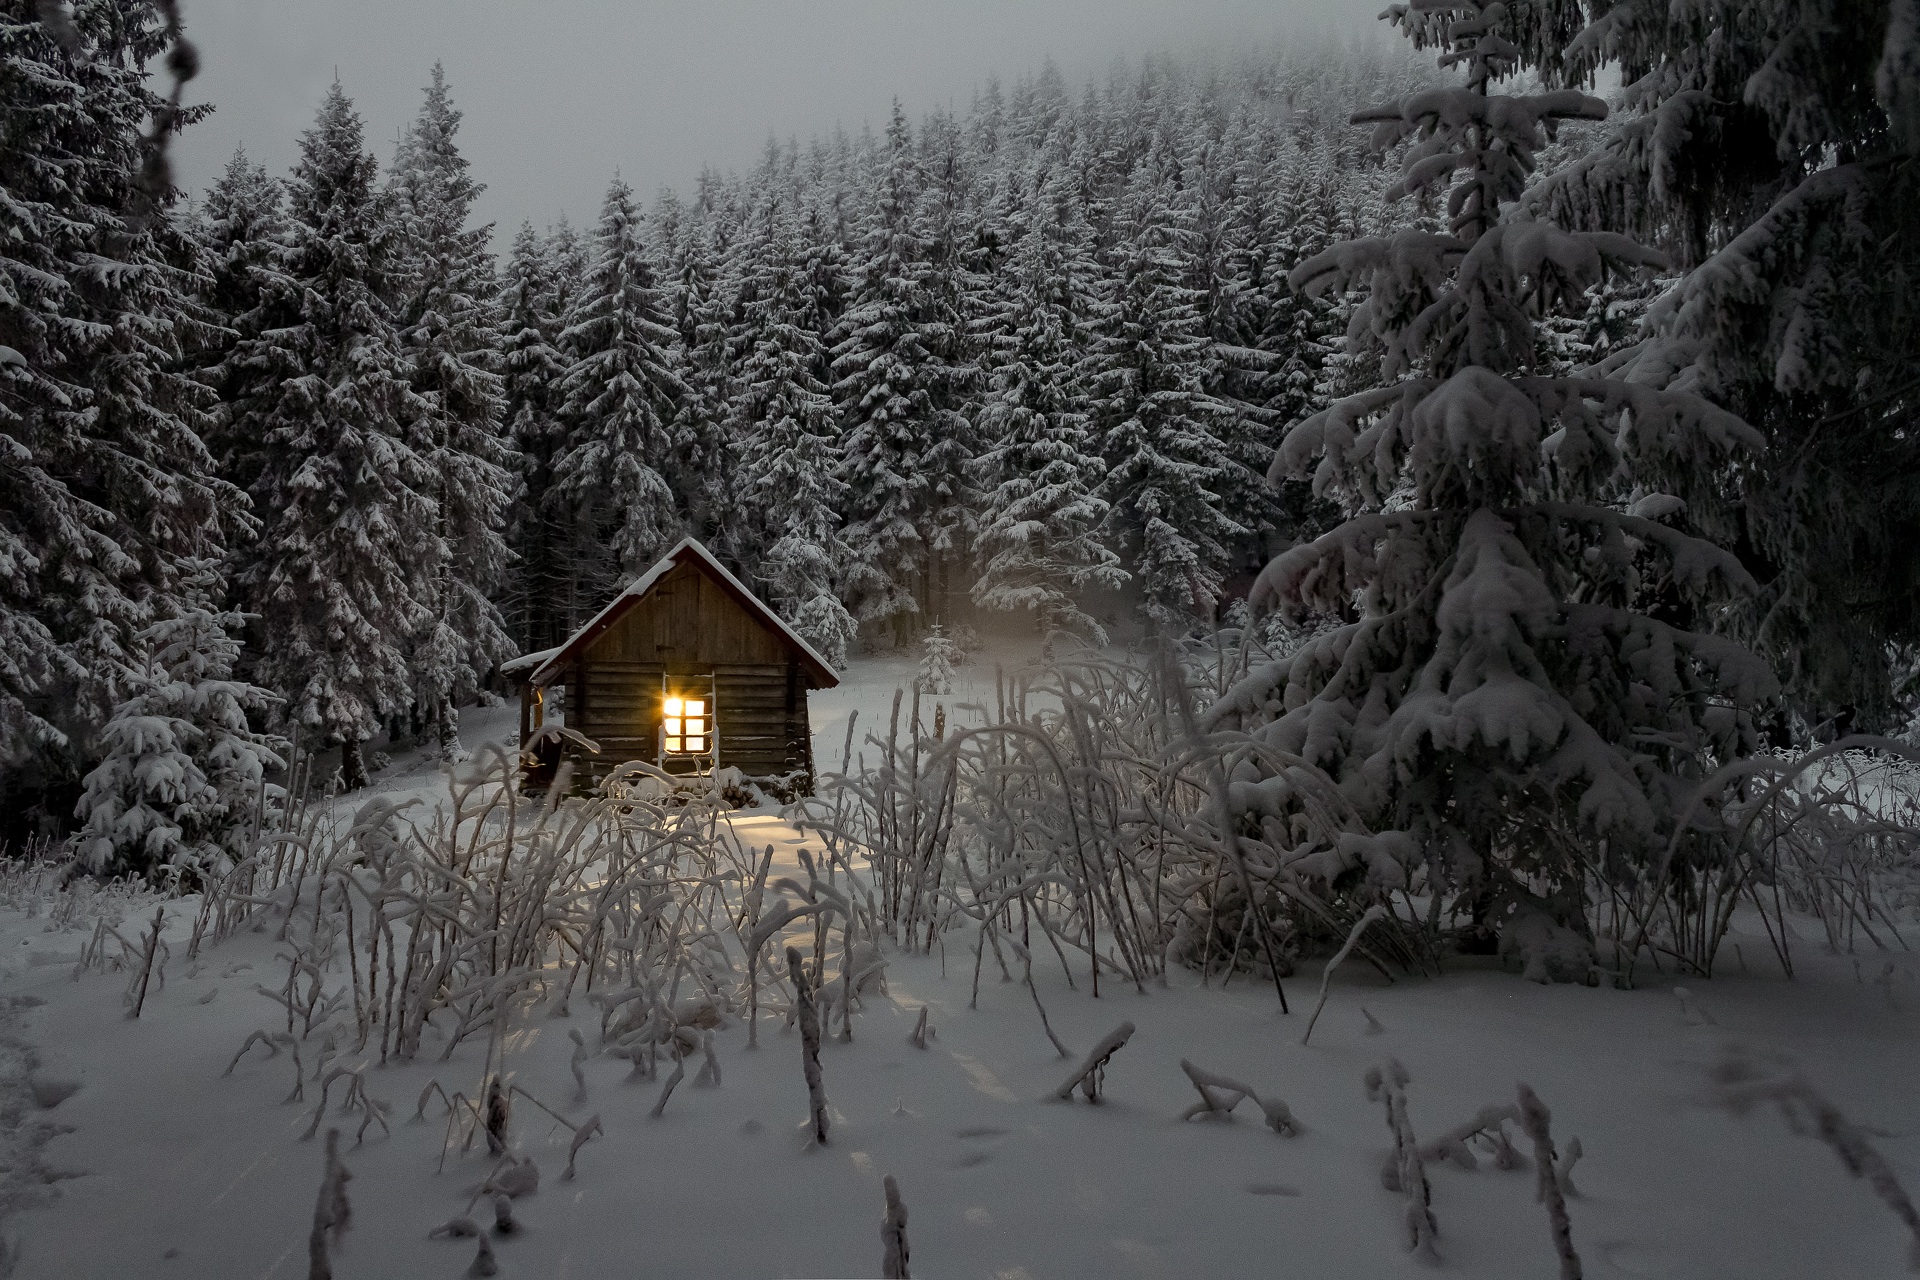
tree, nature, forest, snow, cold, winter, frost, cabin, weather, season, trees, freezing, geological phenomenon